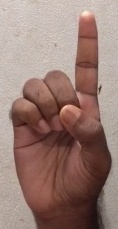
ASL sign: D